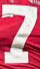
Number: 7